Kakaako Pumping Station

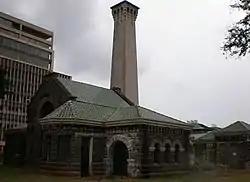

The Kakaako Pumping Station in Honolulu, Hawaii was designed by architect Oliver G. Traphagen in the Richardsonian Romanesque style. He also designed many such bold stone public works buildings in Duluth, Minnesota.